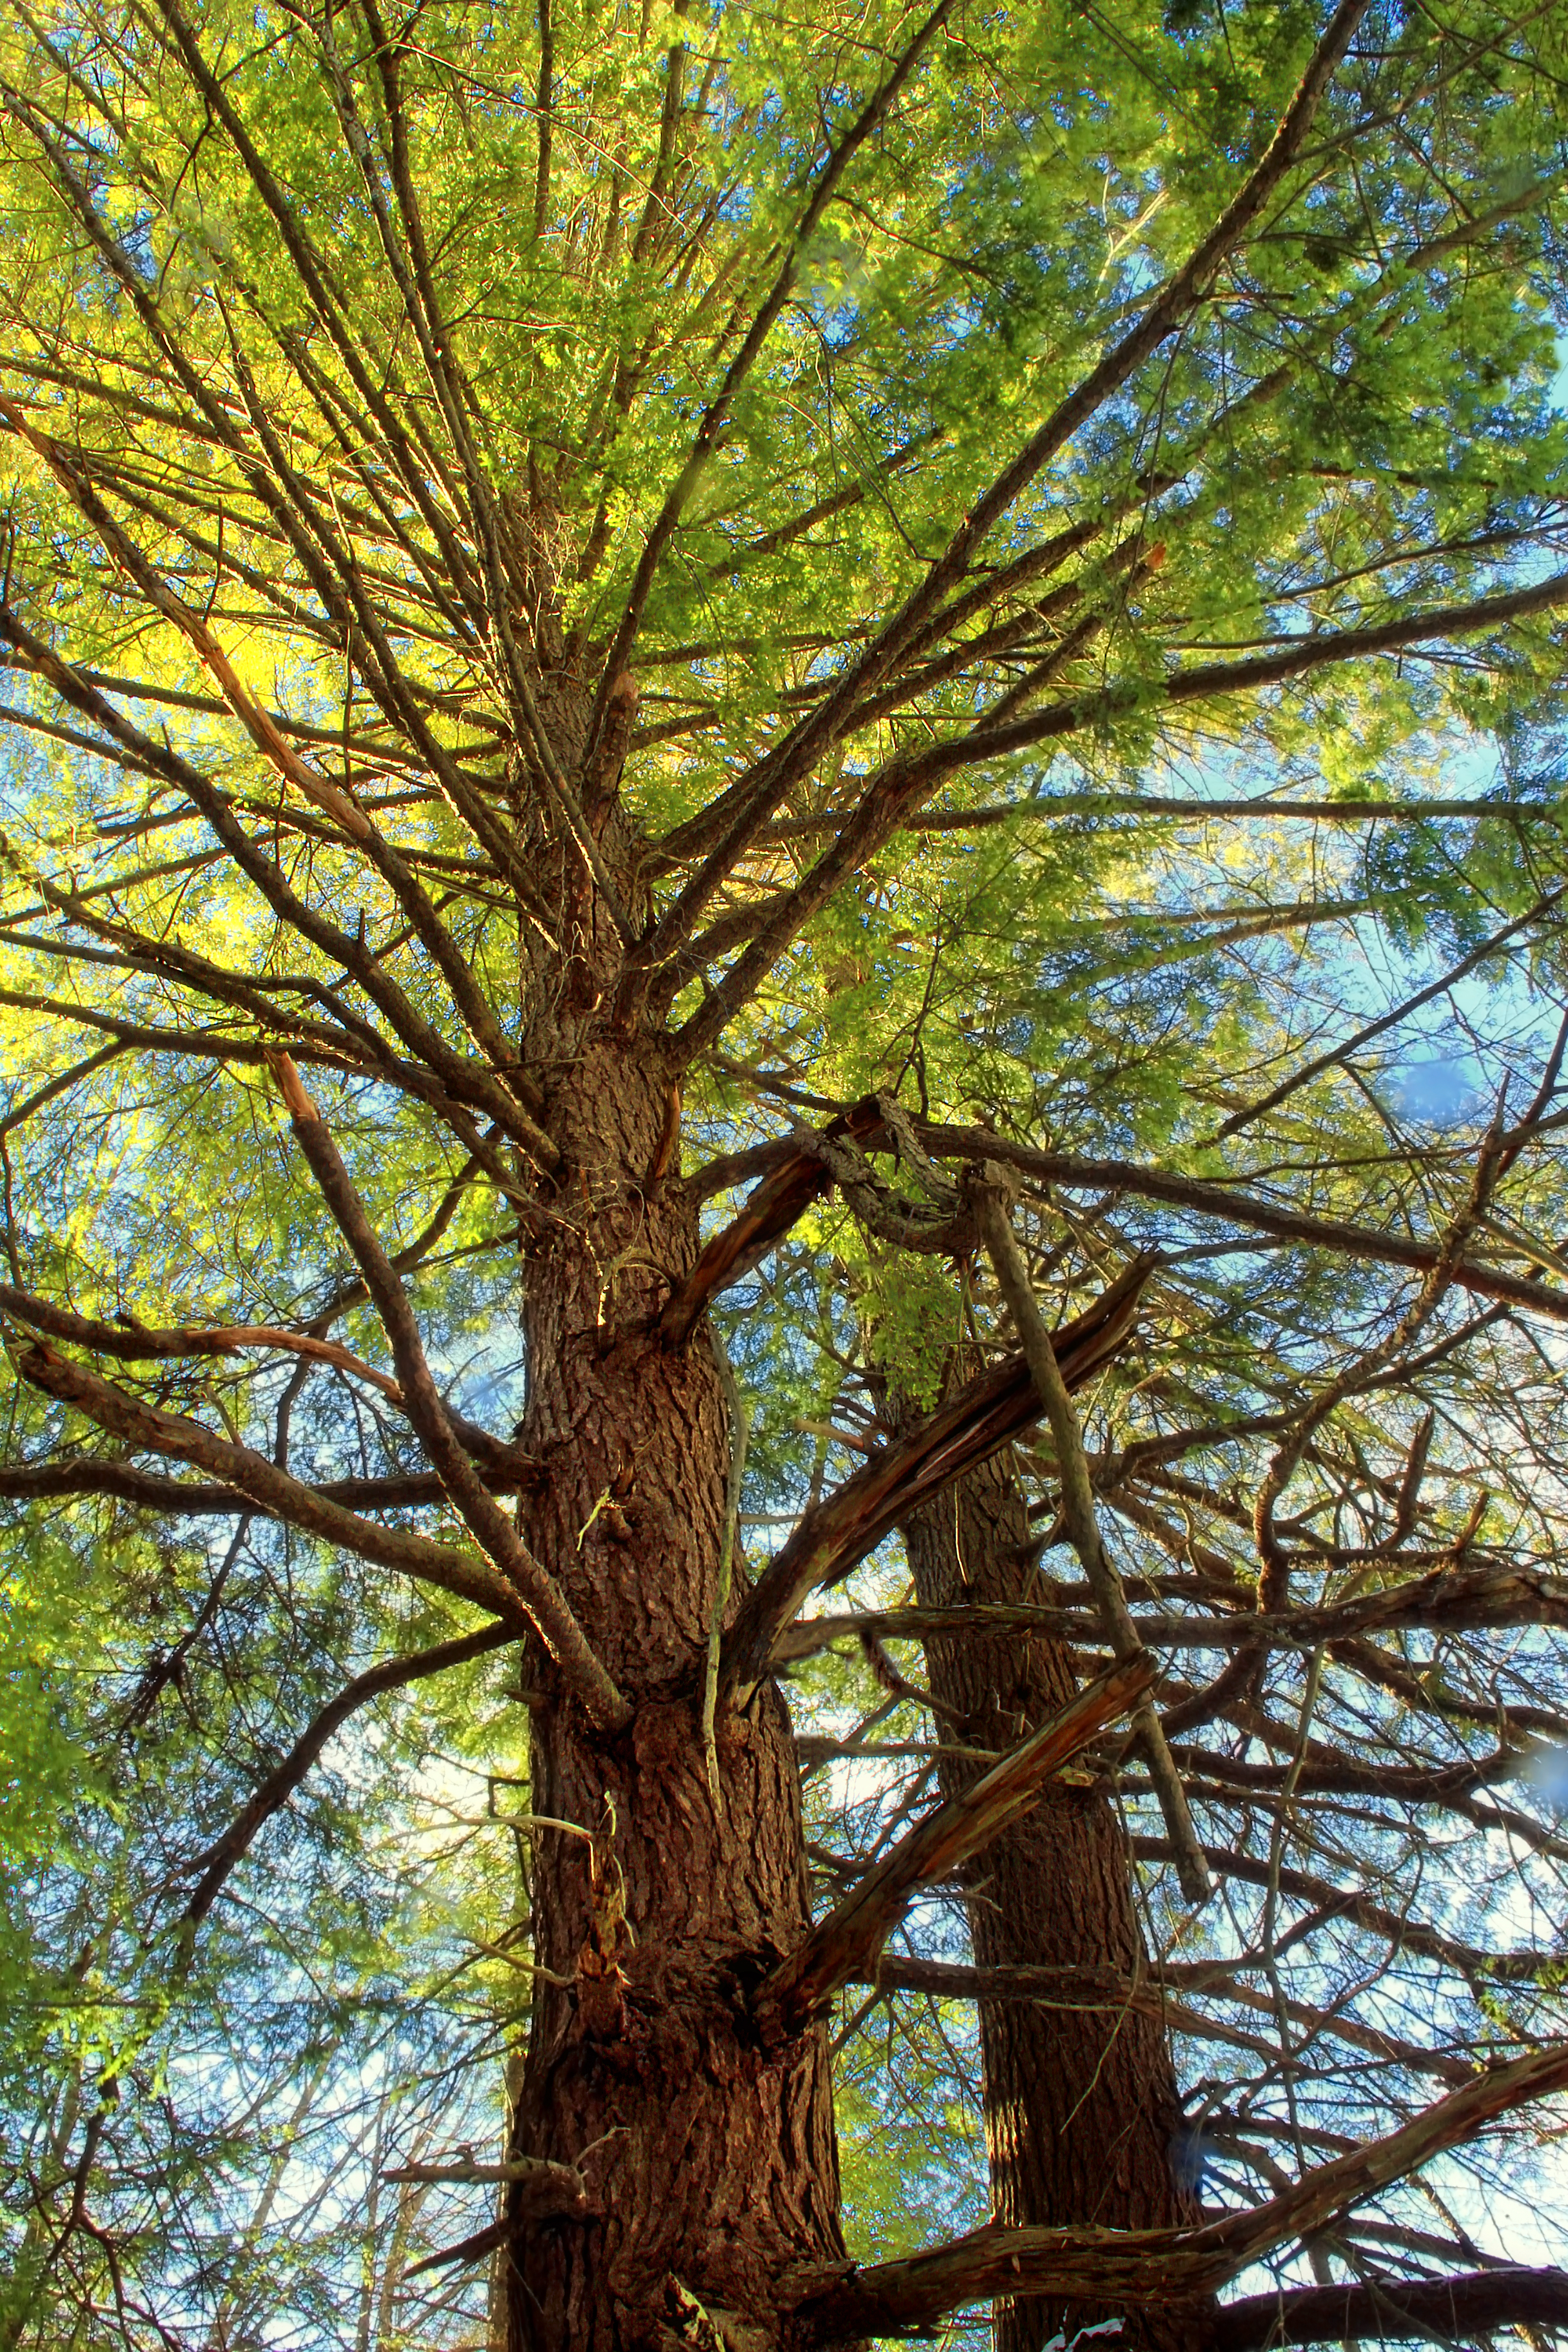
tree, nature, forest, branch, winter, plant, hiking, leaf, trunk, canopy, autumn, botany, trees, creativecommons, coniferous, branches, deciduous, hemlocks, easternhemlocks, tsugacanadensis, pennsylvania, luzernecounty, nescopeckstatepark, grove, woodland, larch, ecosystem, flowering plant, maidenhair tree, old growth forest, plant stem, woody plant, temperate broadleaf and mixed forest, temperate coniferous forest, land plant